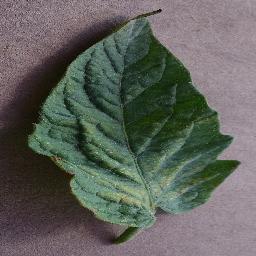
Label: Tomato___Spider_mites Two-spotted_spider_mite